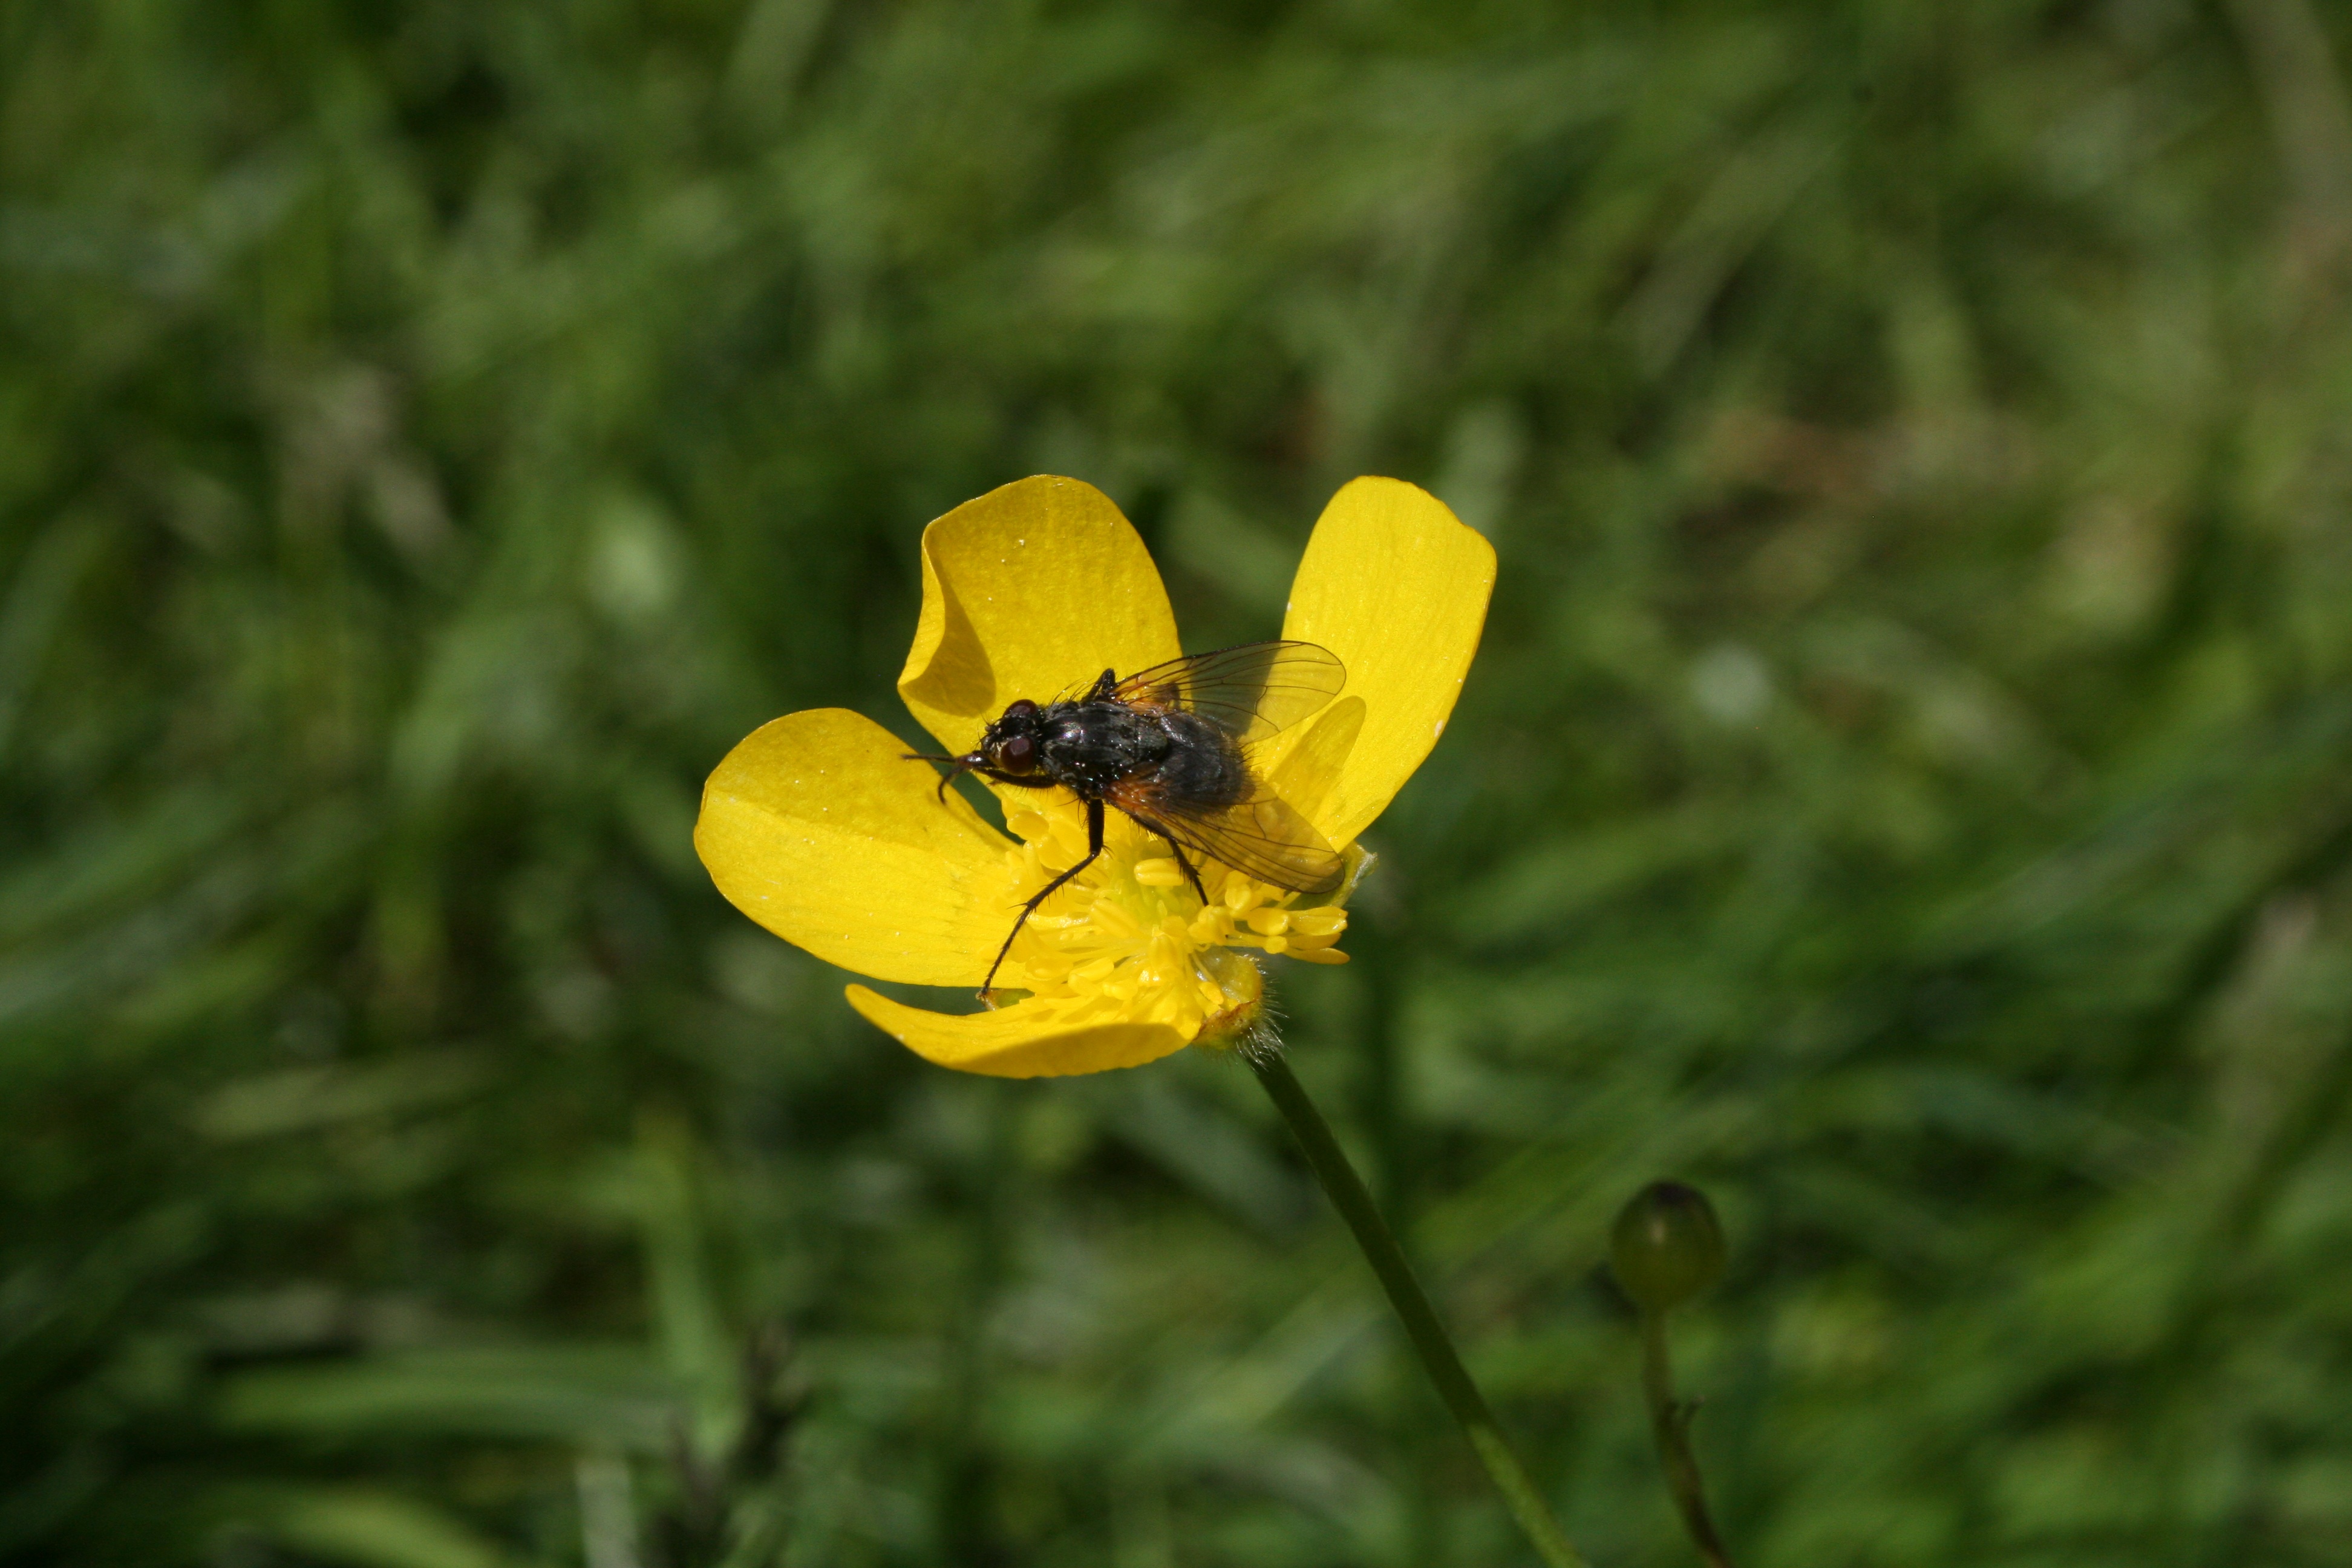
nature, grass, plant, meadow, leaf, flower, petal, green, insect, botany, yellow, flora, fauna, invertebrate, wildflower, bee, nectar, norway, flue, macro photography, summer vacation, flowering plant, honey bee, mountain trip, tr ndelag, land plant